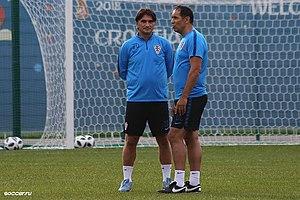
Dražen Ladić est un footballeur international croate né le 1ᵉʳ janvier 1963 à Čakovec en Croatie, qui jouait au poste de gardien de but.